Malespín's War

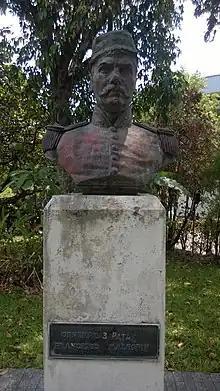
Bust of Francisco Malespín in the University of El Salvador.

On 25 October 1844 Malespín handed over the presidency to his Vice President, Joaquín Eufrasio Guzmán, and the Command of the Army, to his brother Calixto Malespín, and began leading his troops towards Nicaragua with military support from Honduras under José Santos Guardiola.